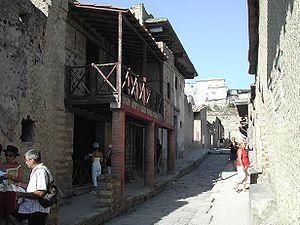
L’opus craticium est une technique de construction de mur de l'époque romaine à pan de bois.
Herculanum était une ville romaine antique située dans la région italienne de Campanie, détruite par l'éruption du Vésuve en l'an 79 apr. J.-C., conservée pendant des siècles dans une gangue volcanique et remise au jour à partir du XVIIIᵉ siècle par les Bourbon-Deux-Siciles qui régnaient sur Naples.
Une maison à colombages ou maison à pans de bois, ou encore maison en corondages, est une maison constituée de deux éléments principaux :
L'architecture romaine est l'art de concevoir des espaces et de bâtir des édifices qui se développe durant la Rome antique, du Vᵉ siècle av. J.-C. au IVᵉ siècle apr. J.-C. Elle adopte certains aspects de l'architecture de la Grèce antique de façons directe et indirecte à travers les contacts avec la Grande-Grèce et par l'utilisation des techniques de l'architecture étrusque qui trouve elle-même son origine dans l'architecture grecque. On retrouve ainsi dans les monuments romains l'esthétisme des bâtiments grecs avec l'utilisation des ordres architecturaux et du marbre qui se mélange aux techniques héritées des étrusques, comme leur savoir-faire en matière d'ingénierie hydraulique.